Bathampton

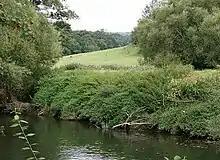
River Avon and meadows between Claverton and Bathampton, with Banner Down in the distance.

Above Bathampton is a steep slope, heavily quarried for stone near the top in the area now called Bathampton Rocks, leading to Bathampton Down. Until the late 1950s the track used for bringing stone down into the valley could be seen; it crossed the main A36 road over a short rock bridge known as the Dry Arch. This was demolished in 1958 as it was too low for double-decker buses and other traffic.